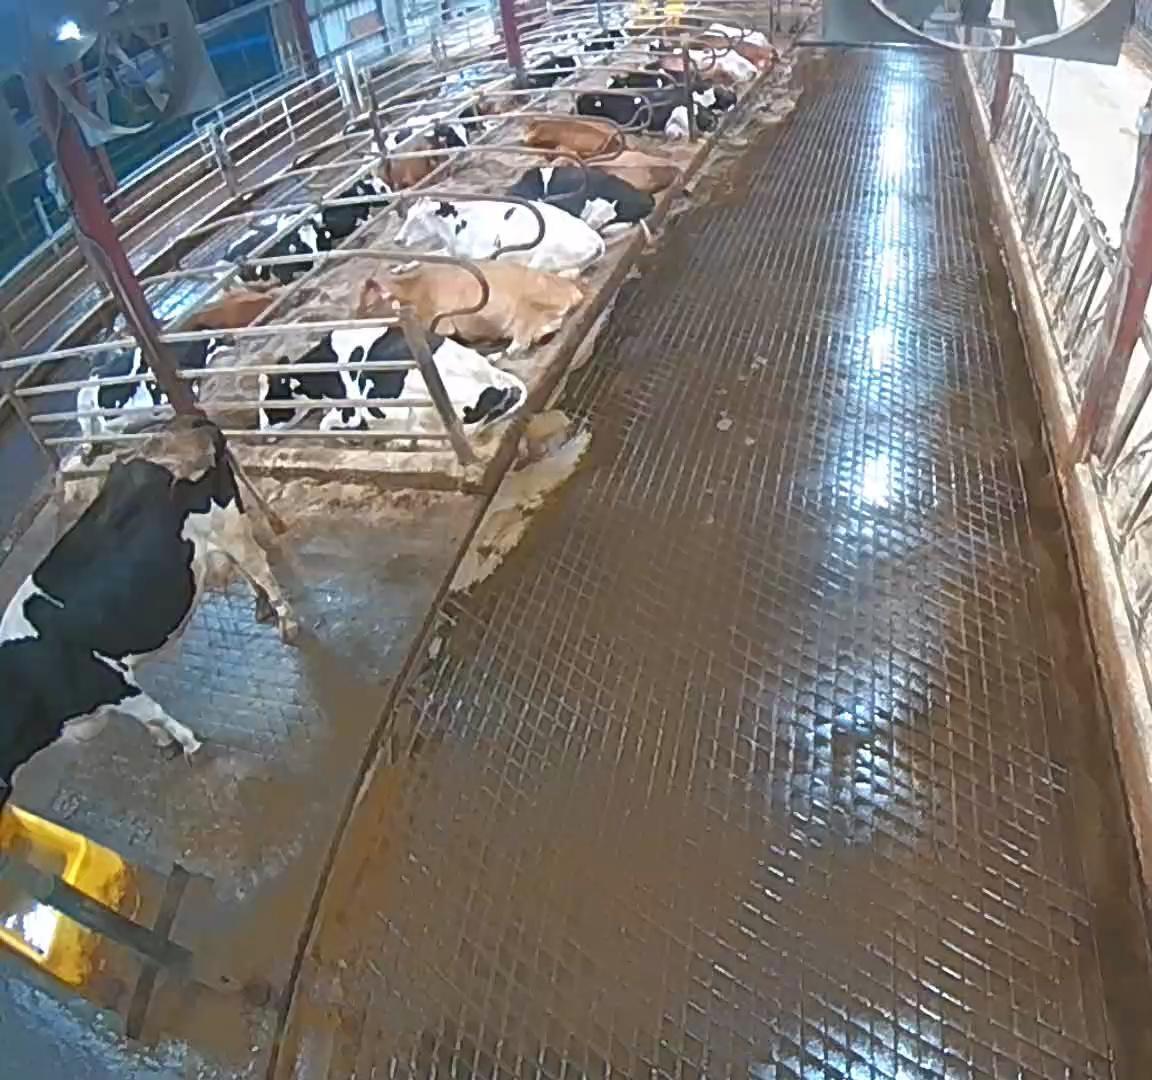
Number of cows: 19